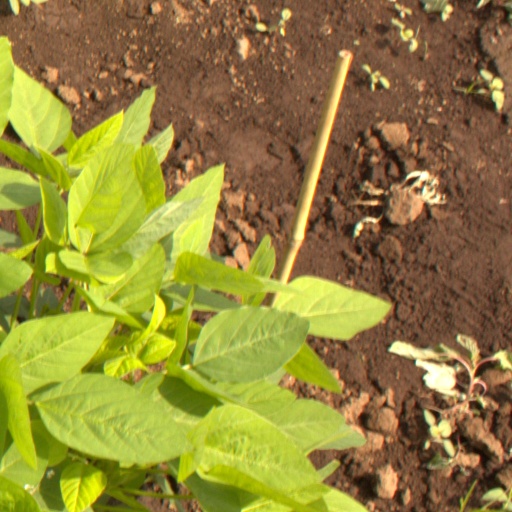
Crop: soybean